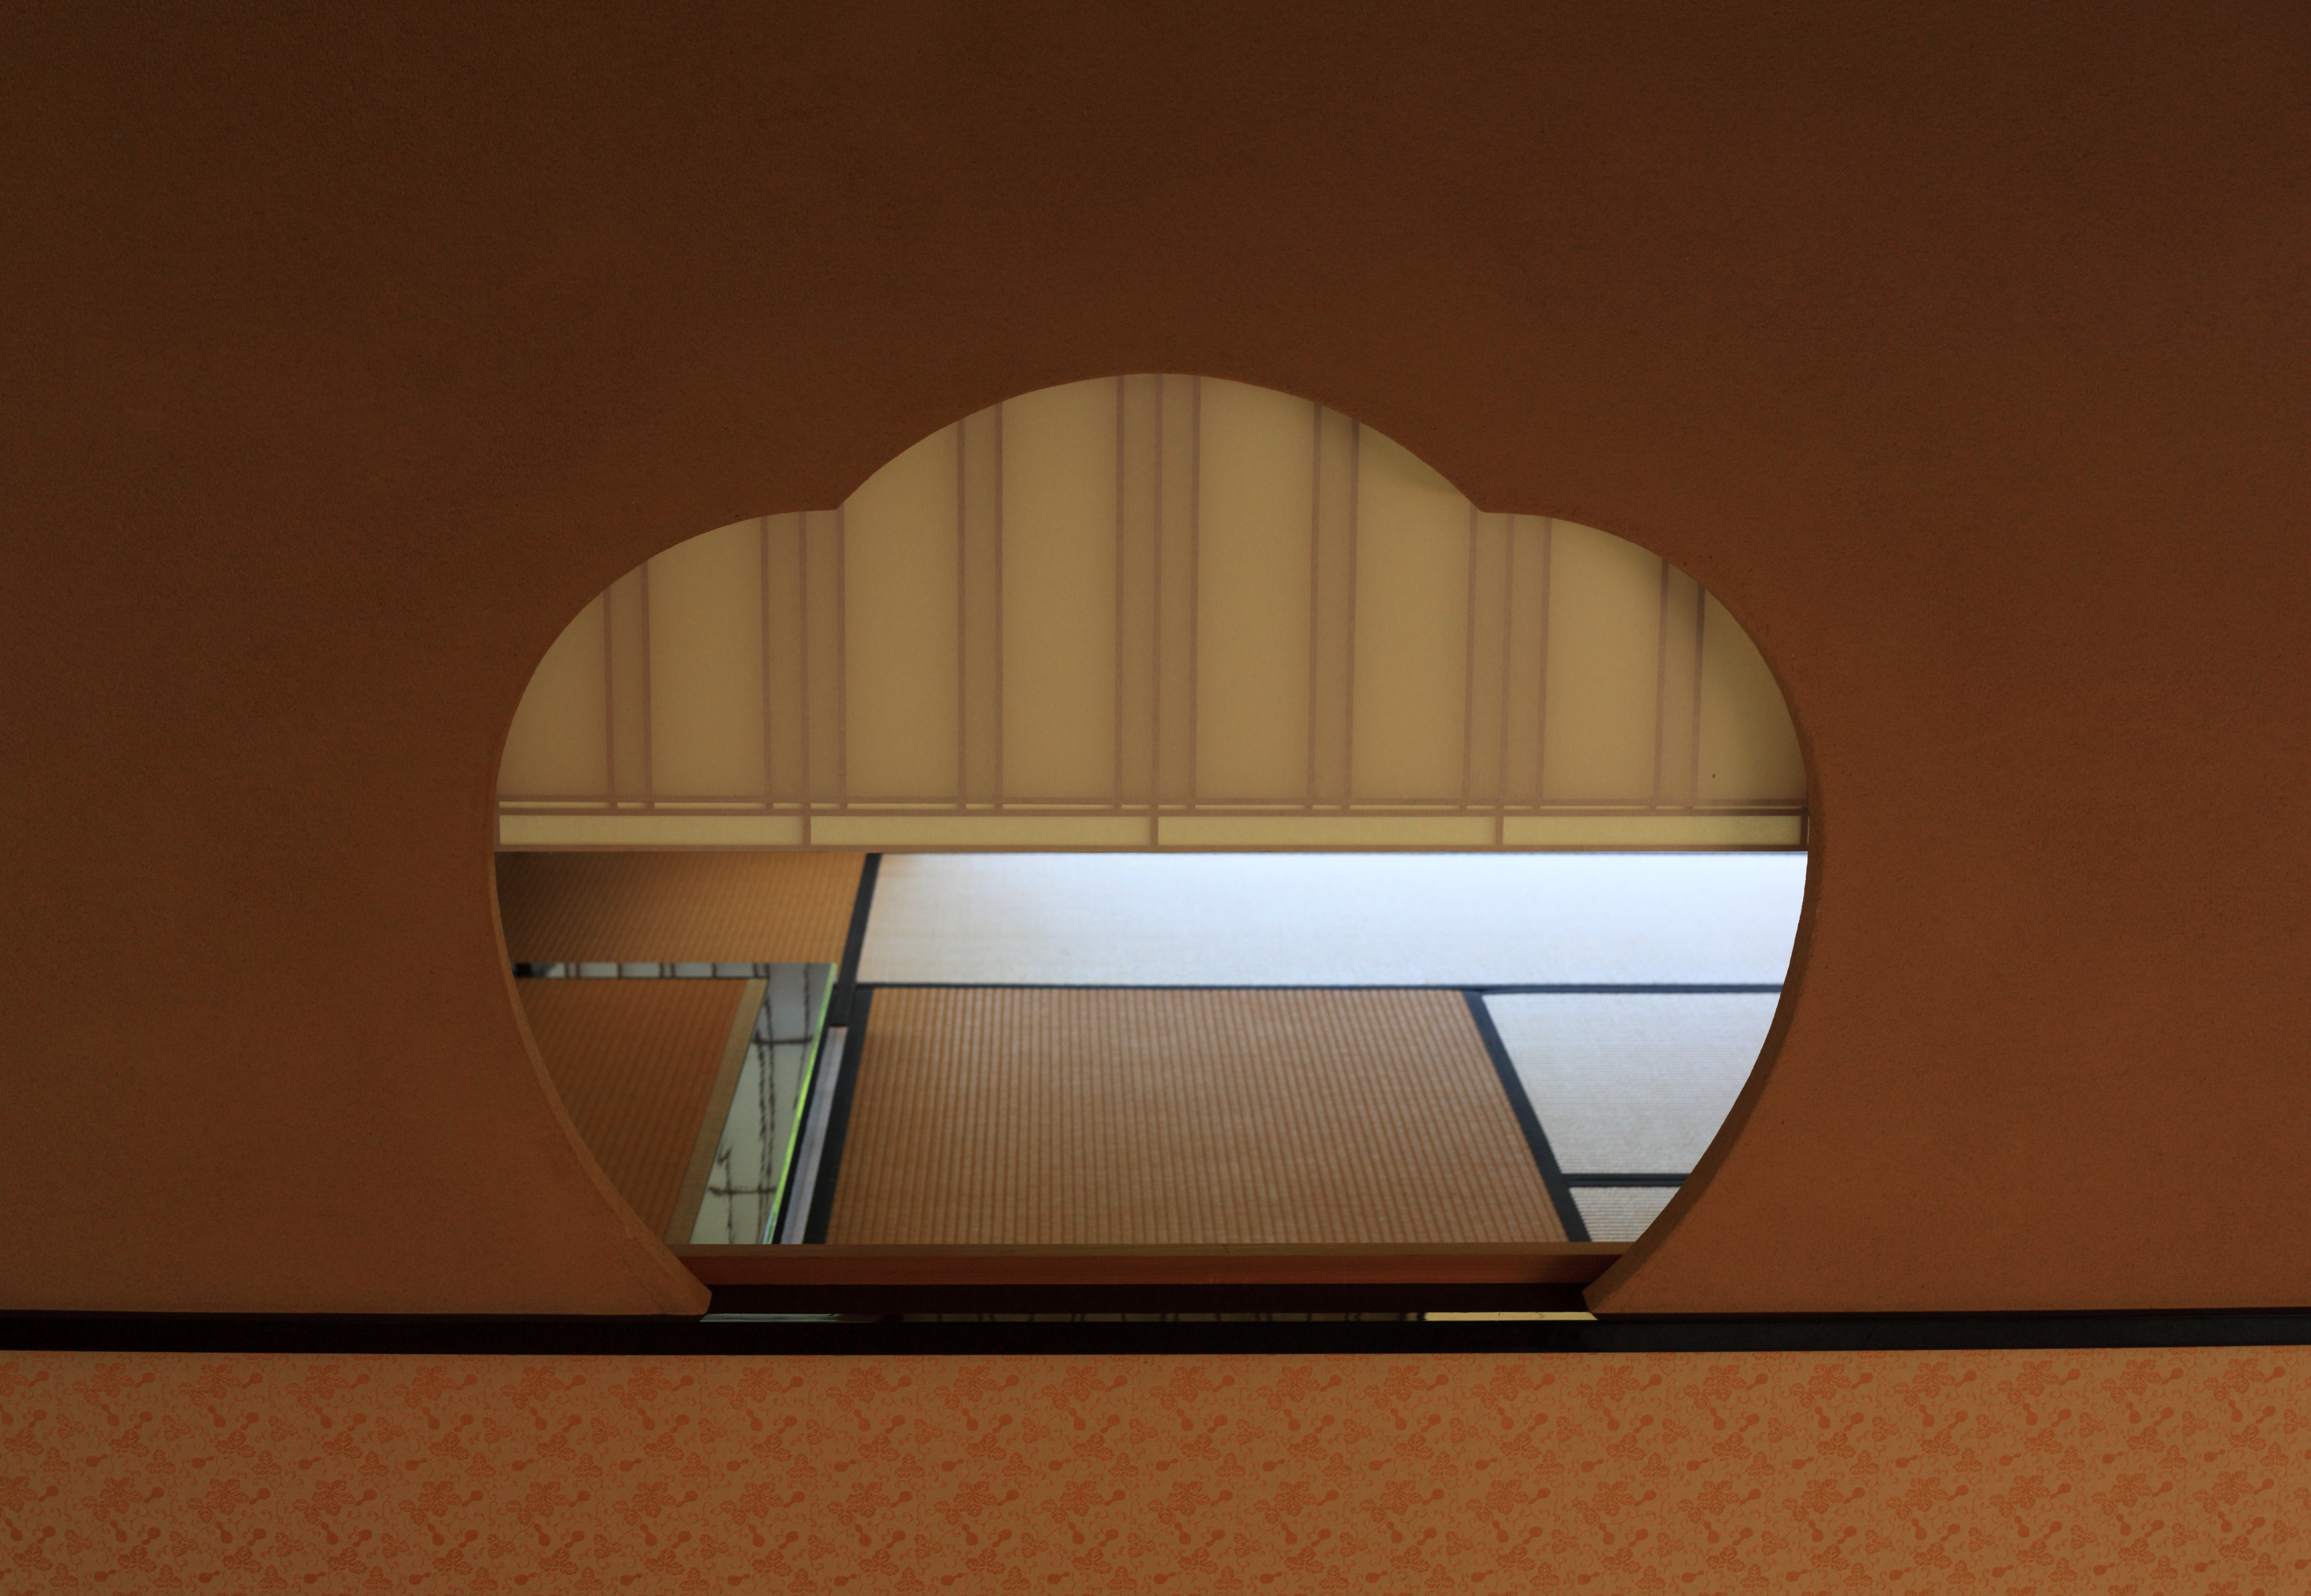
light, architecture, wood, interior, window, glass, old, ceiling, high, ancient, residence, lamp, furniture, room, lighting, circle, cool image, design, japanese, light fixture, 5d, style, hires, shape, markii, traditional, hi, res, resolution, tatami, daylighting